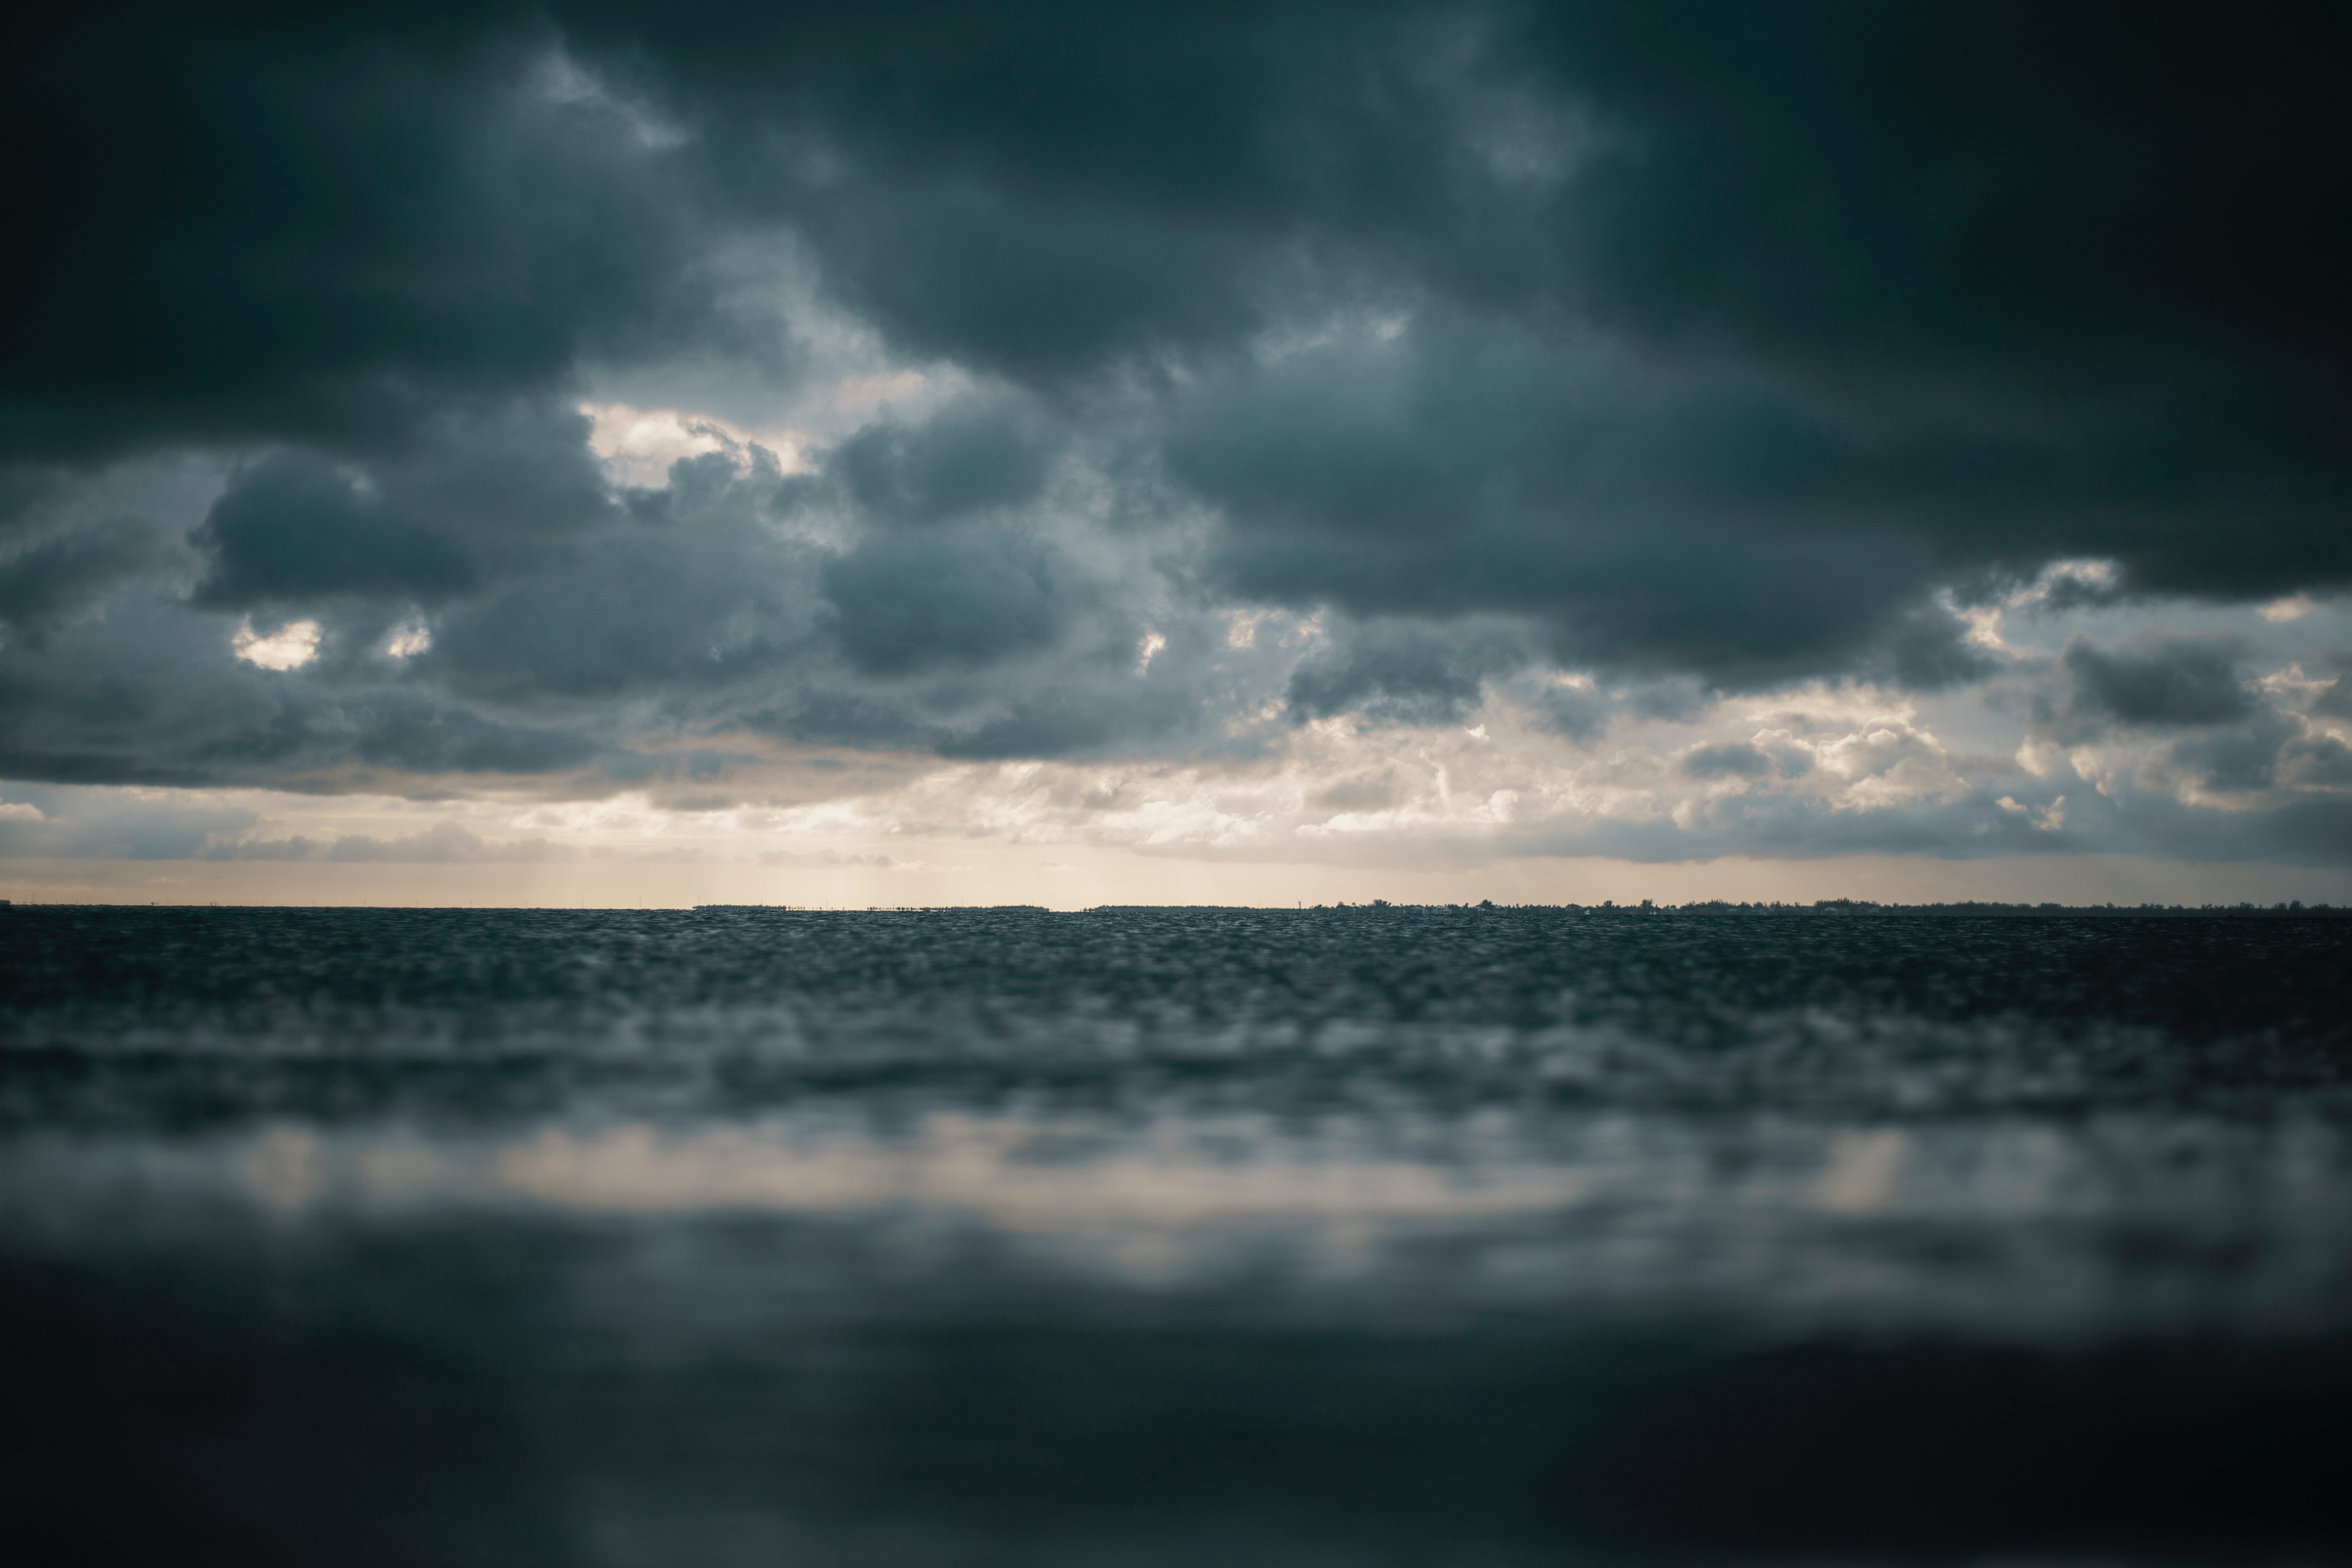
sky, horizon, cloud, blue, water, nature, sea, ocean, daytime, light, atmosphere, calm, sound, wave, reflection, darkness, sunlight, wind wave, coast, shore, landscape, photography, meteorological phenomenon, evening, cumulus, beach, stock photography, wind, night, coastal and oceanic landforms, vacation, dawn, sunset, dusk